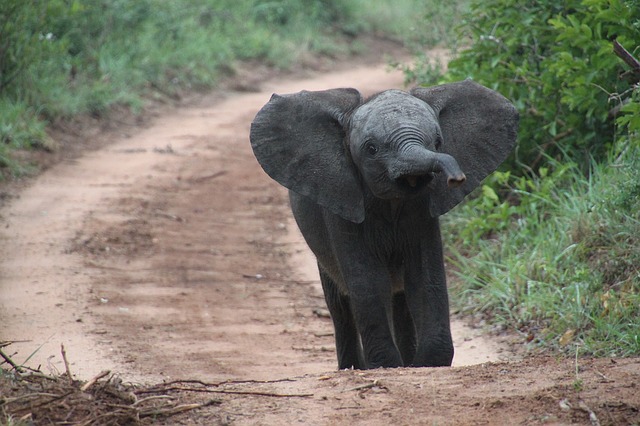
Label: elephant